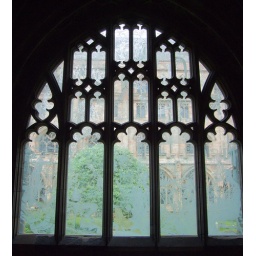
Mark Cazalet's Millenium Window, not in stained glass but in etched and engraved clear glass.